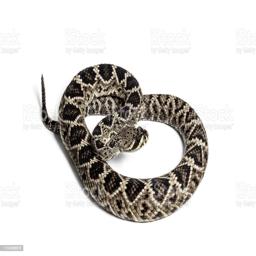
Animal: snakes